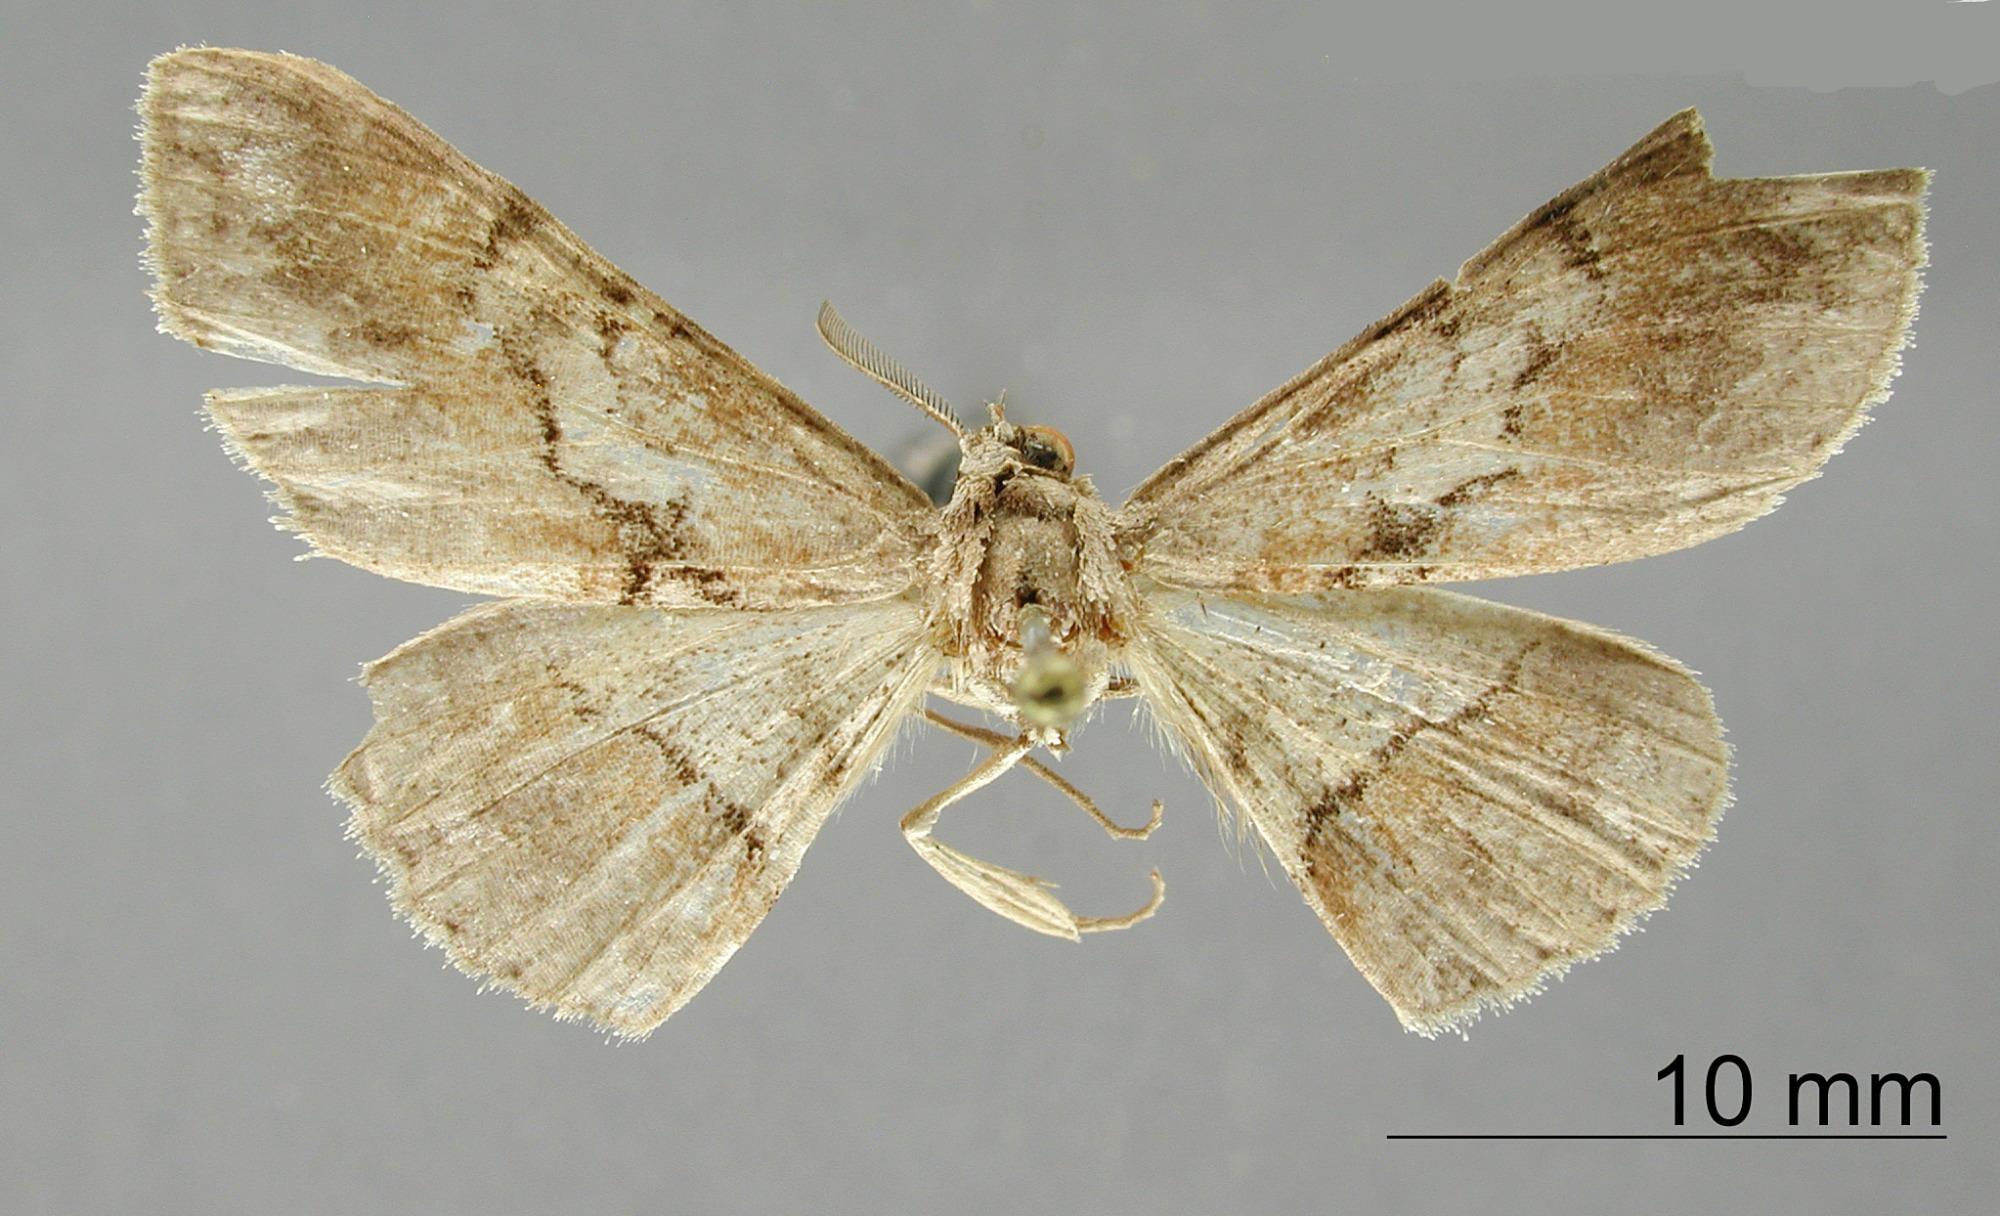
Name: Anacamptodes monticola
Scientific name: Anacamptodes monticola Rindge, 1966
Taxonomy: Animalia, Arthropoda, Insecta, Lepidoptera, Geometridae, Ennominae
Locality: Hotel Montana, Jarabacoa, La Vega, Dominican Republic